Alda Grimaldi

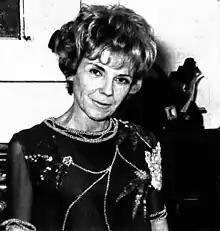
Grimaldi in 1969

Alda Grimaldi (6 October 1919 – 28 December 2023), known as Dada, was an Italian director and actress who was active from the 1940s to the 1960s.